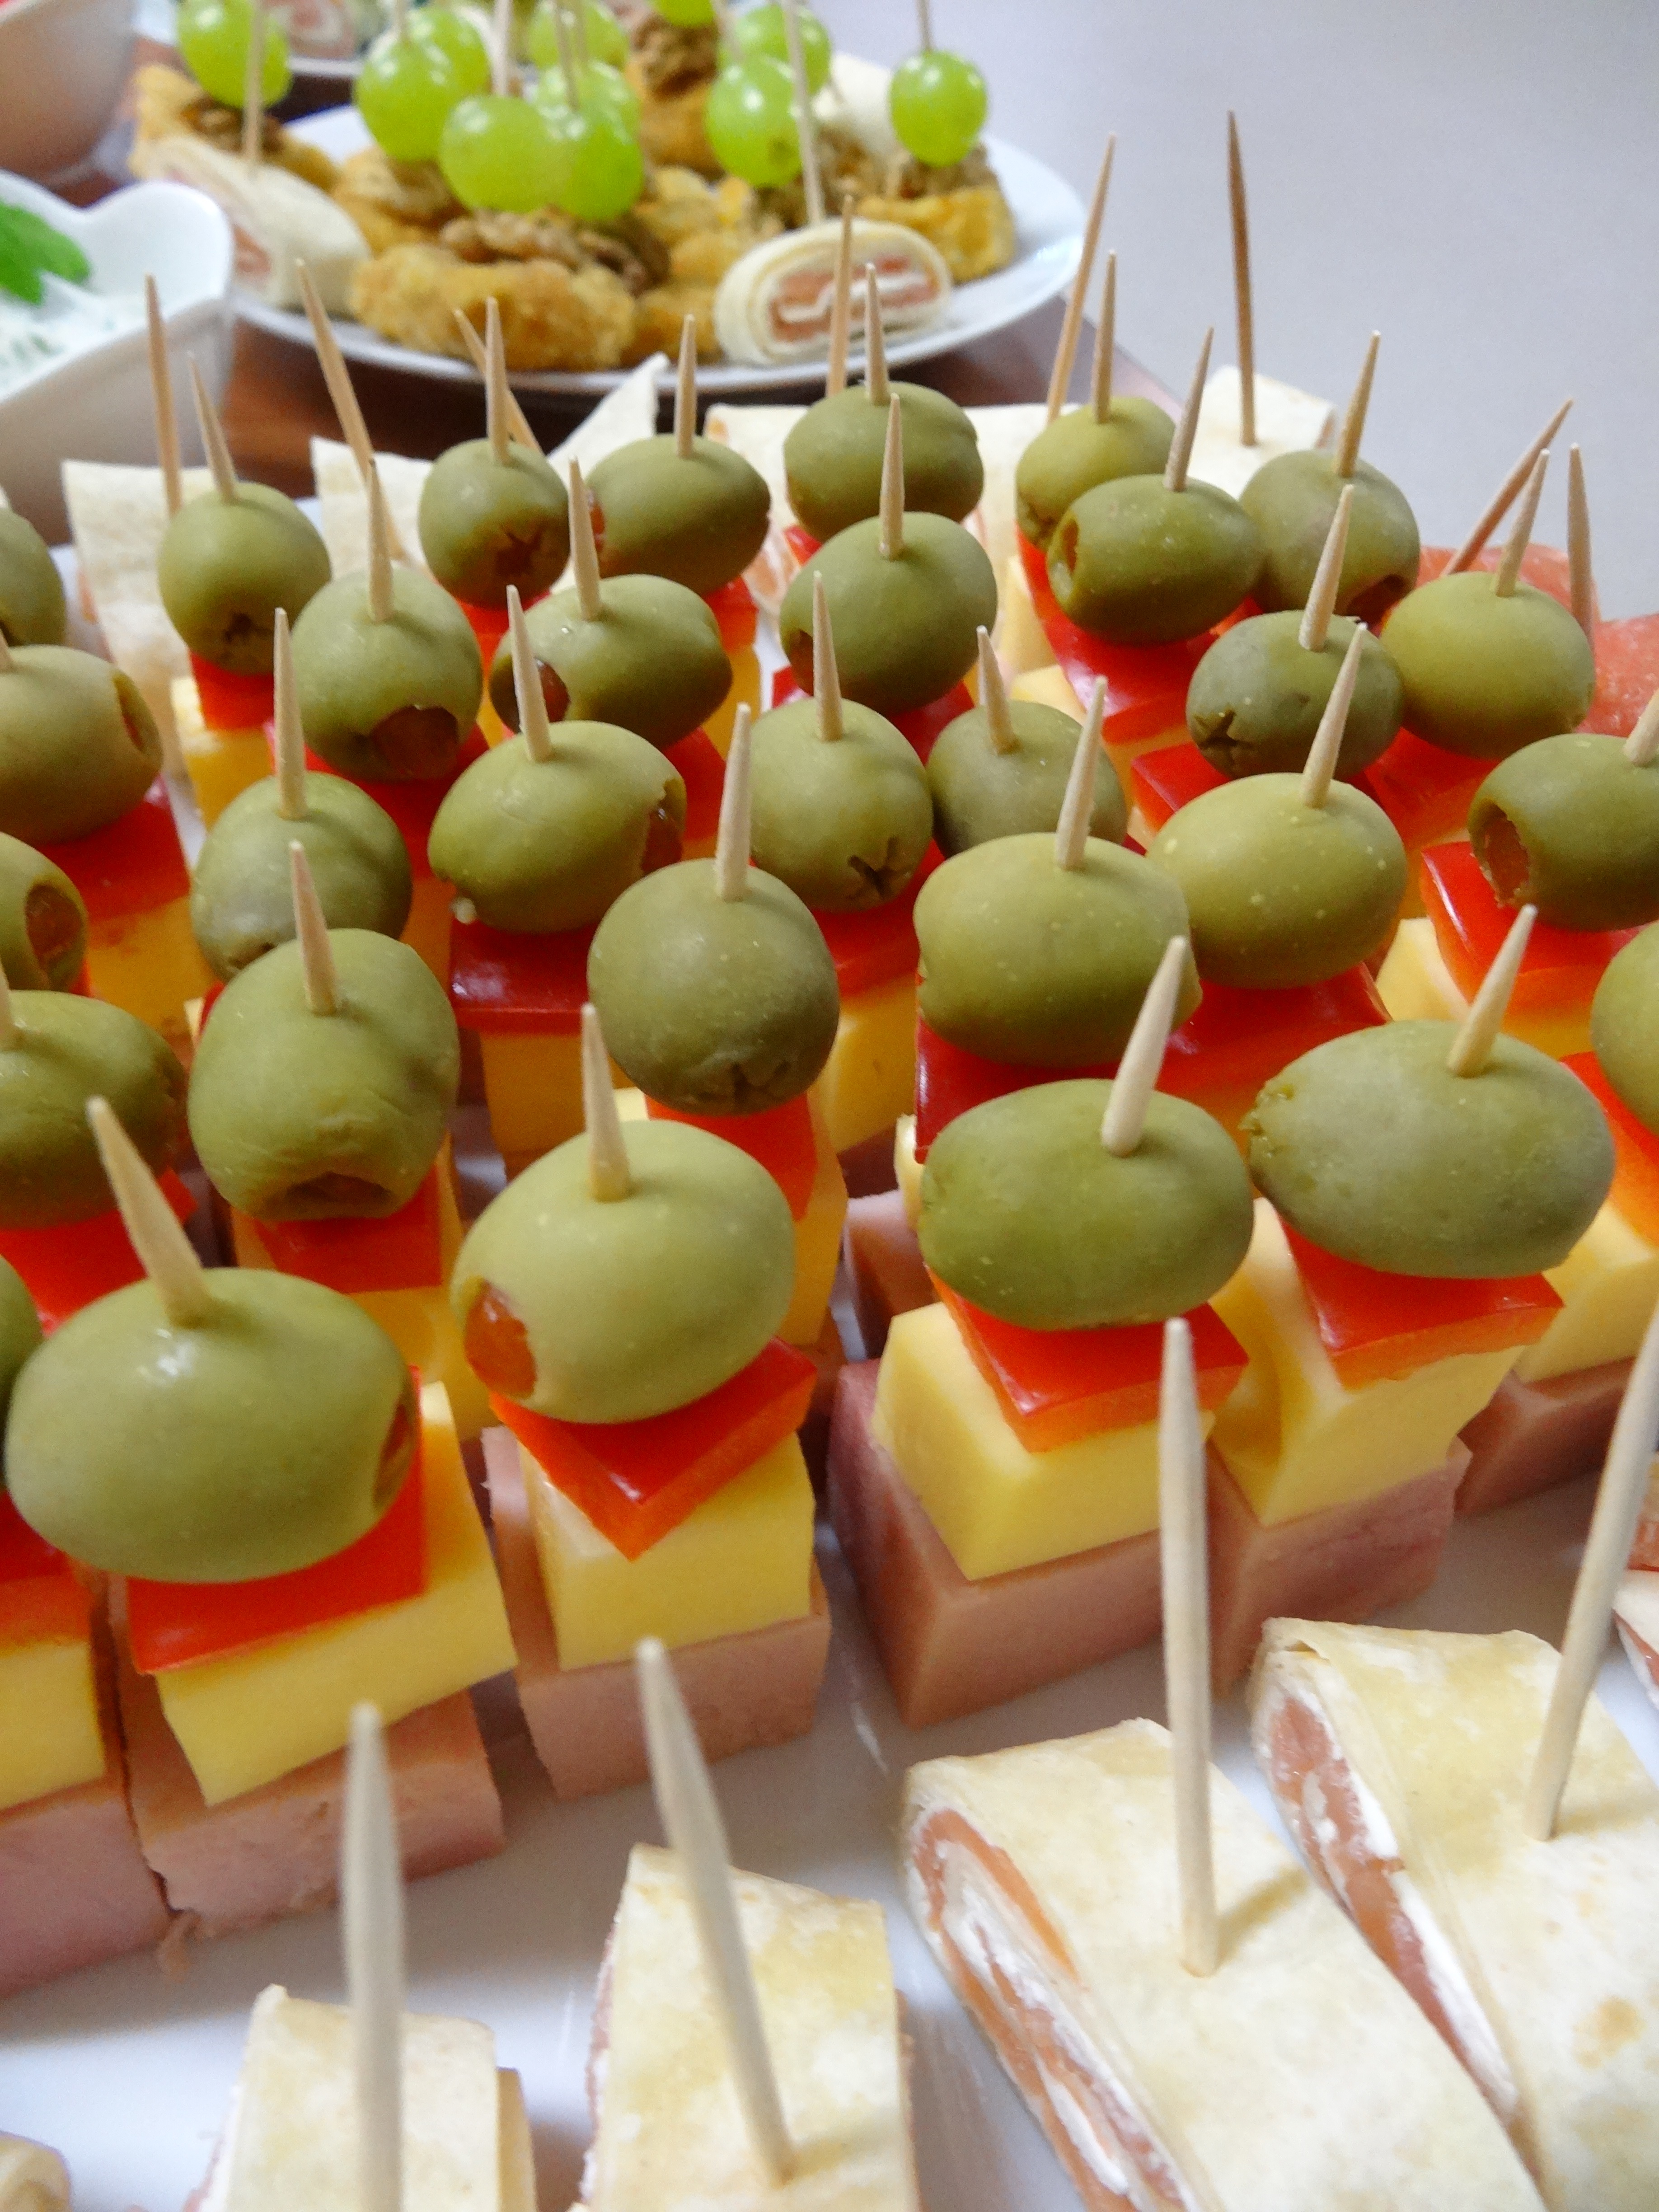
dish, meal, food, produce, dessert, cuisine, cake, buffet, cheese, eating, icing, canape, caps, patisserie, appetizer, the olives, hors d oeuvre, pincho, petit four